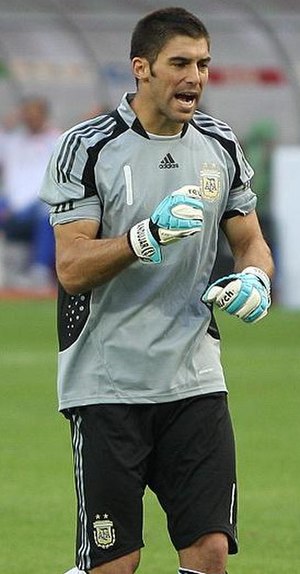
Mariano Andújar
Mariano Gonzalo Andújar er en argentinsk fodboldspiller, der spiller for Estudiantes som målmand. Han har tidligere spillet i Italien for Napoli og Catania.